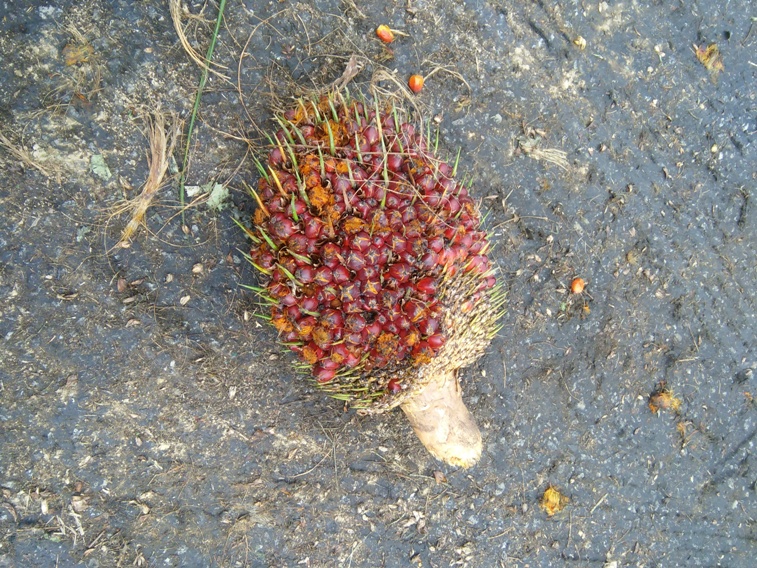
Ripeness: Ripe